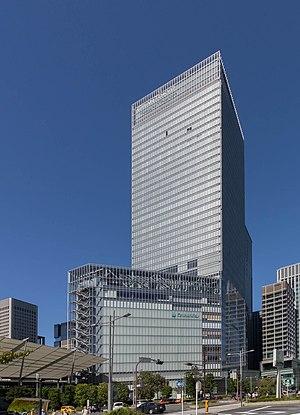
Tokyo est la plus peuplée des 47 préfectures du Japon. Il y a à Tokyo 47 bâtiments et structures d'une hauteur supérieure à 180 m. La plus haute construction de la préfecture est le Tokyo Skytree, tour à treillis de 634 m de haut, achevée en 2012. C'est également la construction la plus élevée au Japon, la plus haute tour du monde et la deuxième plus haute structure autoportante au monde. Le plus haut bâtiment et troisième plus haute construction à Tokyo est la Midtown Tower, de 248 m de haut, achevée en 2007. Le deuxième plus haut bâtiment de la préfecture est celui du siège du gouvernement métropolitain de Tokyo, qui compte 48 étages et fait 243 m de haut. En tout, sur les 25 plus hauts bâtiments et constructions du Japon, 17 se trouvent à Tokyo.
Le GranTokyo est un gratte-ciel situé dans le quartier de Marunouchi à Tokyo au Japon. La construction de cette tour de 205 m de haut s'est achevée en 2007.
La liste des plus hautes constructions du Japon rassemble les édifices les plus élevés du Japon.